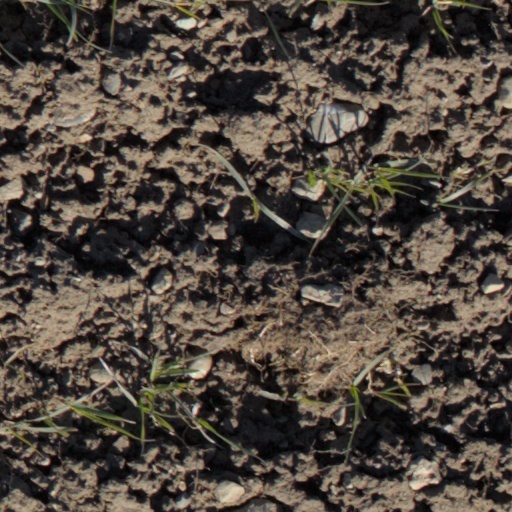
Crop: wheat